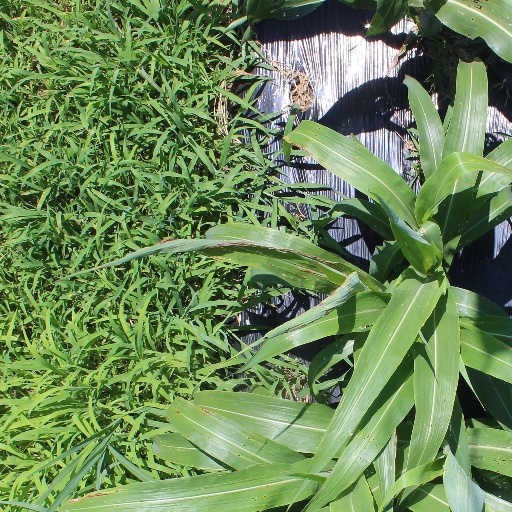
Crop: sorghum